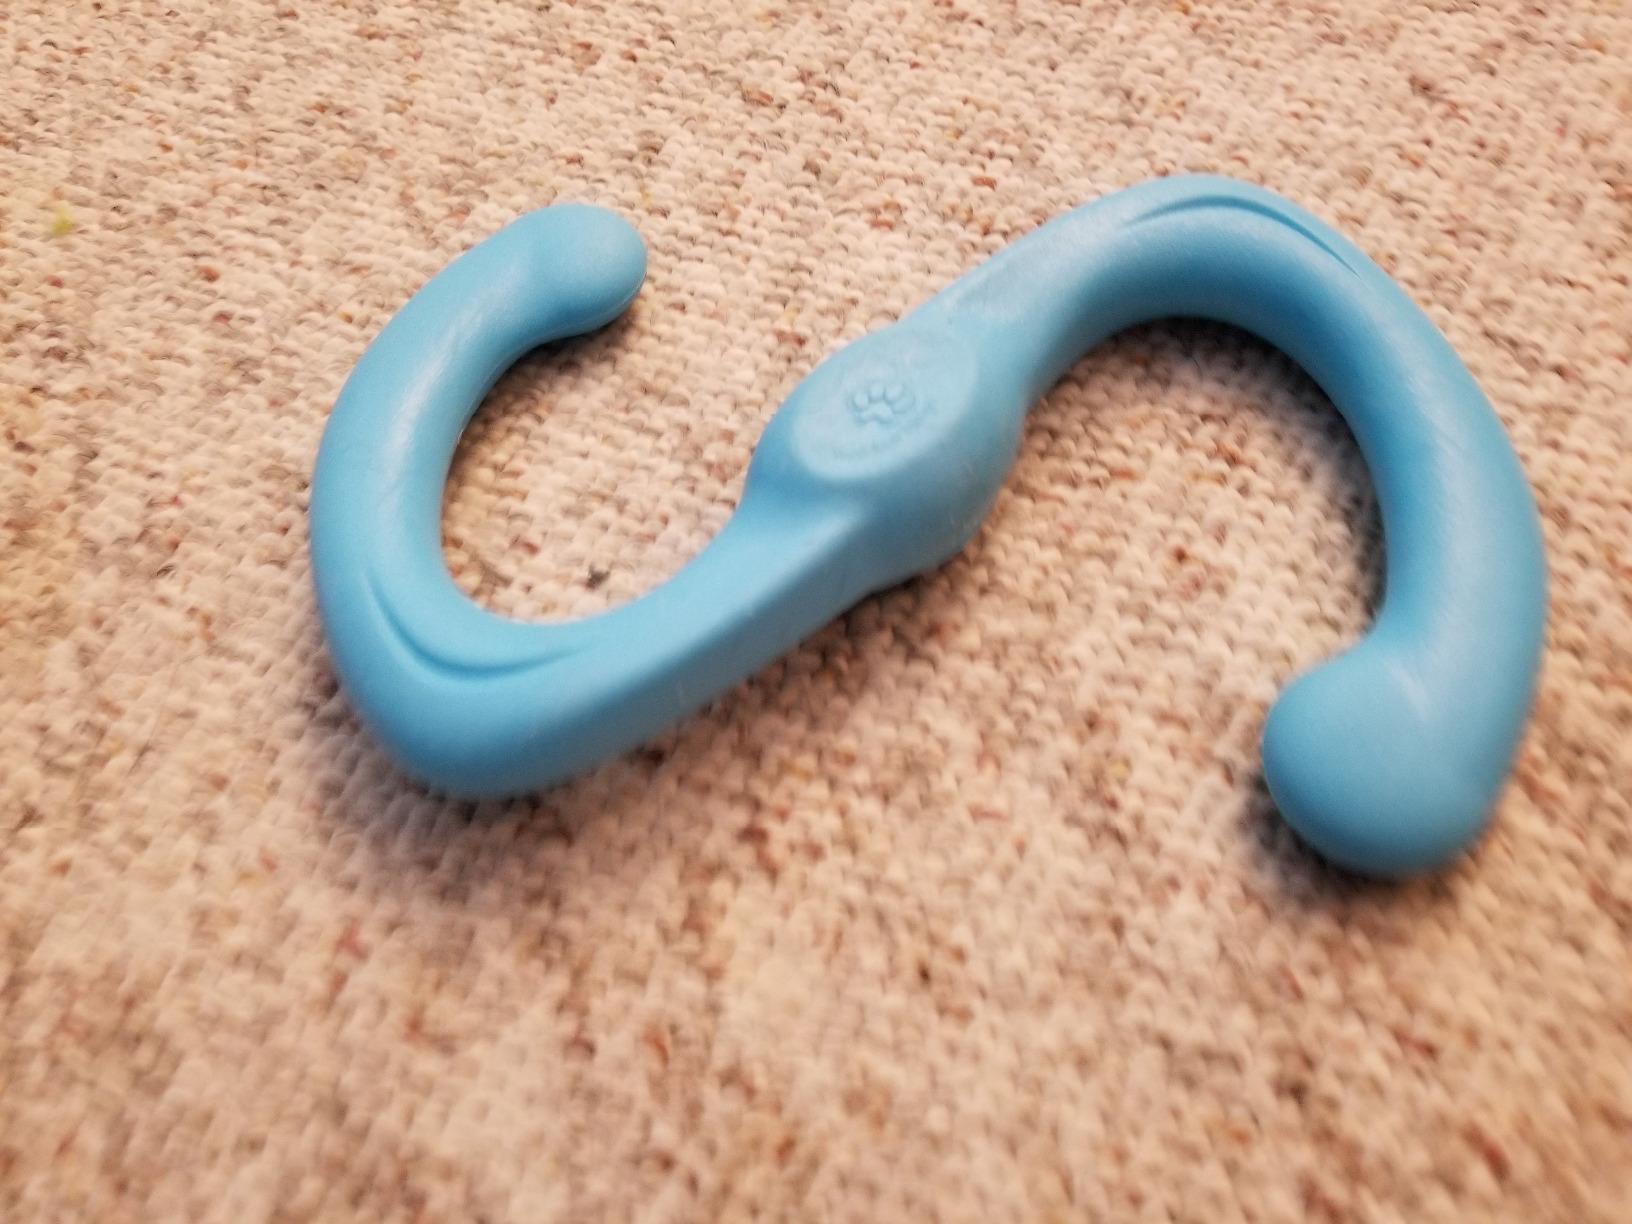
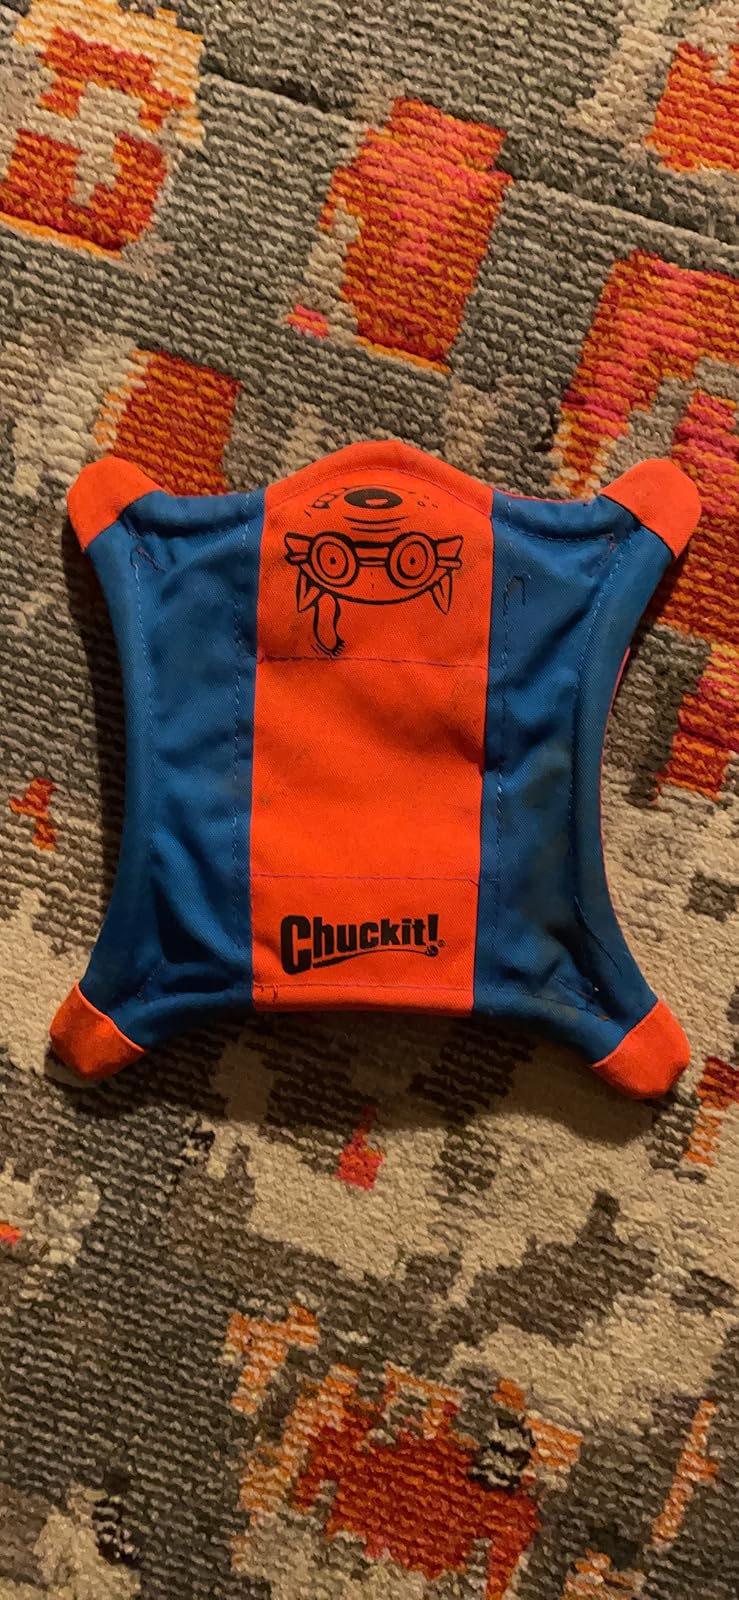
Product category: items_toy
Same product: no